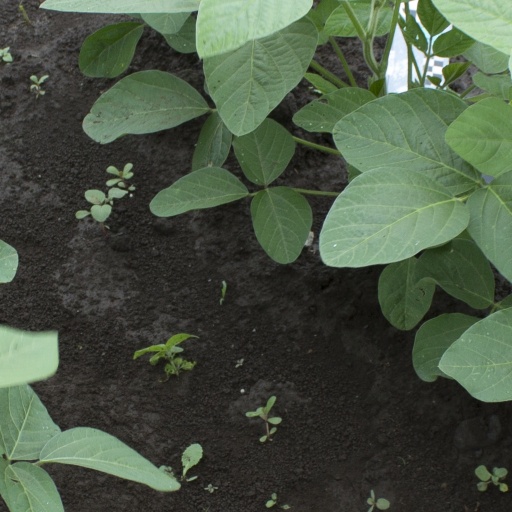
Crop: soybean